New York State Fair

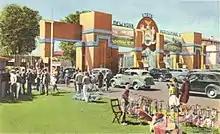
Postcard showing the New York State Exposition's main entrance in the 1940s.

Between 1962 and 1966, the fair was officially known as New York State Exposition before being named the New York State Fair in 1967.